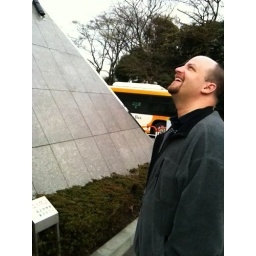
Just a long way up. I make the comment you can see the observation window in the floor we looked down.